Anna Karenina (1967 film)

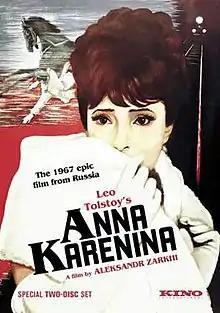
USA release DVD cover

Anna Karenina is a 1967 Soviet drama film directed by Aleksandr Zarkhi, based on the 1878 novel of the same name by Leo Tolstoy. It was listed to compete at the 1968 Cannes Film Festival, but the festival was cancelled due to the events of May 1968 in France.